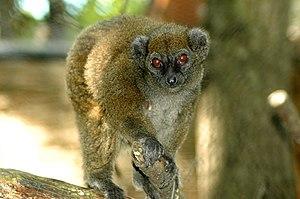
Toutes les espèces de lémuriens sont des primates strepsirrhiniens endémiques de Madagascar. Elles vont du Microcèbe de Mme Berthe, le plus petit primate du monde, jusqu'à l'Indri. Toutefois, les espèces récemment éteintes avaient une taille beaucoup plus grande. En 2010, cinq familles, 15 genres et 101 espèces et sous espèces de lémuriens sont officiellement reconnus. Sur les 111 espèces et sous-espèces, l'Union internationale pour la conservation de la nature en classe huit comme en danger critique d'extinction, 18 en danger, 15 vulnérables, quatre quasi menacées, huit de préoccupation mineure, 41 sont considérées de données insuffisantes, et sept n'ont pas encore été évaluées. Entre 2000 et 2008, 39 nouvelles espèces ont été décrites et neuf autres taxons sont redevenus valides.